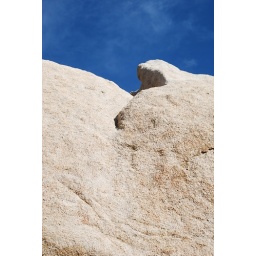
Looking up at rocks and sky in Joshua TreeJoshua Tree, CaliforniaNovember 2008